Merrick Garland Supreme Court nomination

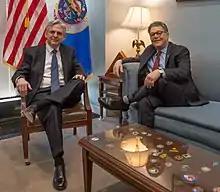
Garland meeting with Democratic U.S. Senator Al Franken

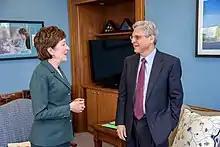
Merrick Garland with Republican U.S. Senator Susan Collins

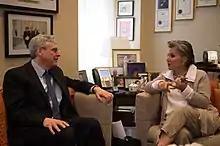
Garland speaks with Democratic U.S. Senator Barbara Boxer.

On March 16, 2016, President Obama nominated Merrick Garland, the chief judge of the United States Court of Appeals for the District of Columbia Circuit, to fill the vacant seat on the Court. In a formal Rose Garden ceremony, Obama, flanked by Garland and Vice President Joe Biden, declared: "I have selected a nominee who is widely recognized not only as one of America's sharpest legal minds, but someone who brings to his work a spirit of decency, modesty, integrity, even-handedness and excellence. Presidents do not stop working in the final year of their term; neither should a Senator." He went on to say: "To suggest that someone as qualified and respected as Merrick Garland does not even deserve a hearing, let alone an up-or-down vote, to join an institution as important as our Supreme Court, when two-thirds of Americans believe otherwise—that would be unprecedented." Garland then briefly spoke, stating that "fidelity to the Constitution and the law have been the cornerstone of my professional life" and promising to "continue on that course" if confirmed for the Supreme Court.